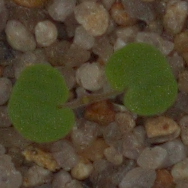
Label: smallflowered_cranesbill